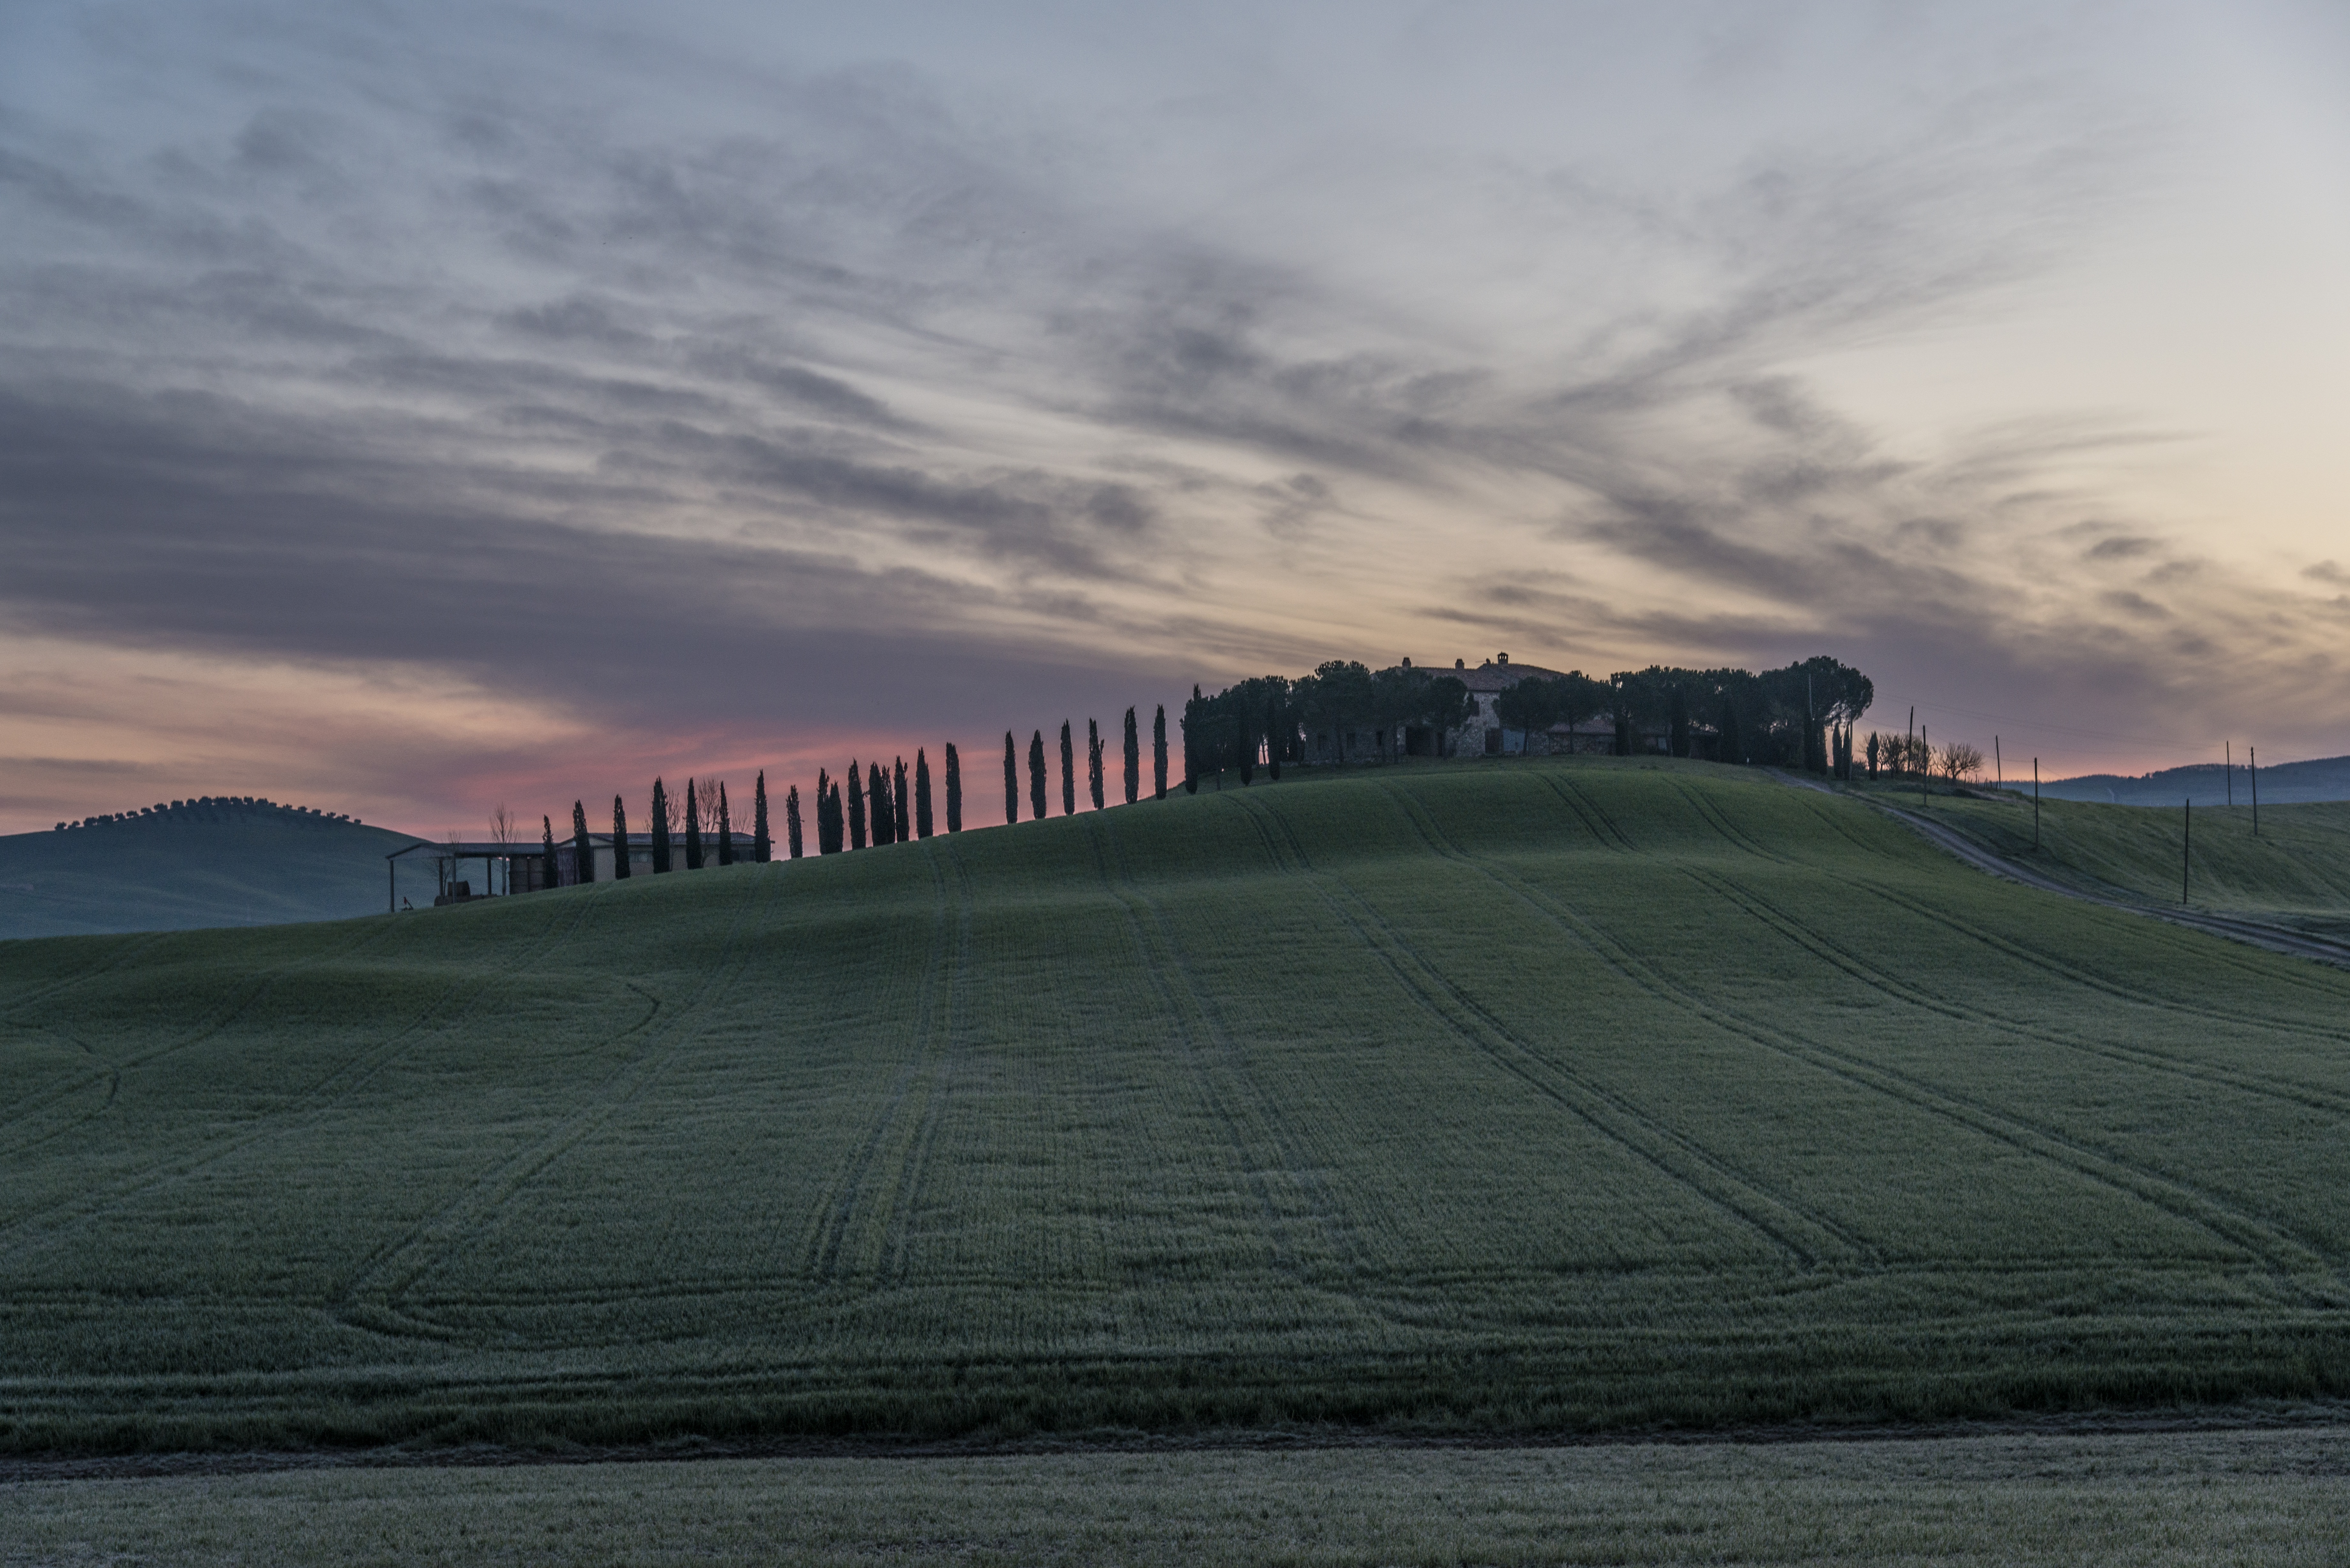
landscape, sea, coast, tree, nature, sand, ocean, horizon, mountain, cloud, growth, plant, sky, sunrise, sunset, grape, vine, vineyard, wine, field, farm, night, vintage, fruit, retro, countryside, house, sunlight, morning, fall, hill, wave, dawn, home, valley, land, country, travel, village, dusk, europe, evening, rural, green, harvest, autumn, italy, business, agriculture, garden, terrain, cultivation, clouds, farmhouse, plantation, day, night time, winery, rural area, meteorological phenomenon, atmospheric phenomenon, atmosphere of earth